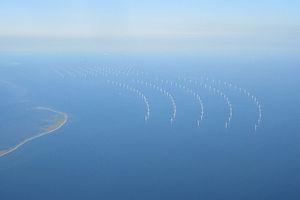
L'énergie éolienne est une source d'électricité majeure au Danemark, pays qui a joué un rôle pionnier dans le développement de cette technique : l'éolien produisait 48 % de l'électricité du pays en 2019 et couvrait 40,5 % de la consommation électrique danoise sur la période de mi-2017 à mi-2018, taux qui le situe de loin au 1ᵉʳ rang européen. Cette haute proportion d'énergie intermittente est rendue compatible avec la demande grâce aux capacités de régulation apportées par les barrages hydroélectriques de la Norvège et de la Suède, et aux nombreux câbles sous-marins d'interconnexion qui relient le Danemark à ces deux pays.
Le secteur de l'énergie éolienne en Europe assure 14,5 % de la production d'électricité de l'Union européenne en 2019 et représentait 30 % de la puissance installée éolienne mondiale en 2018.